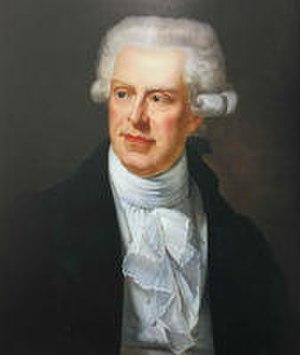
Joseph Chabord né le 5 août 1783 à Chambéry et mort le 4 septembre 1848 à Paris est un peintre néo-classique français.
Pascal Paoli est un homme politique, philosophe et général corse.